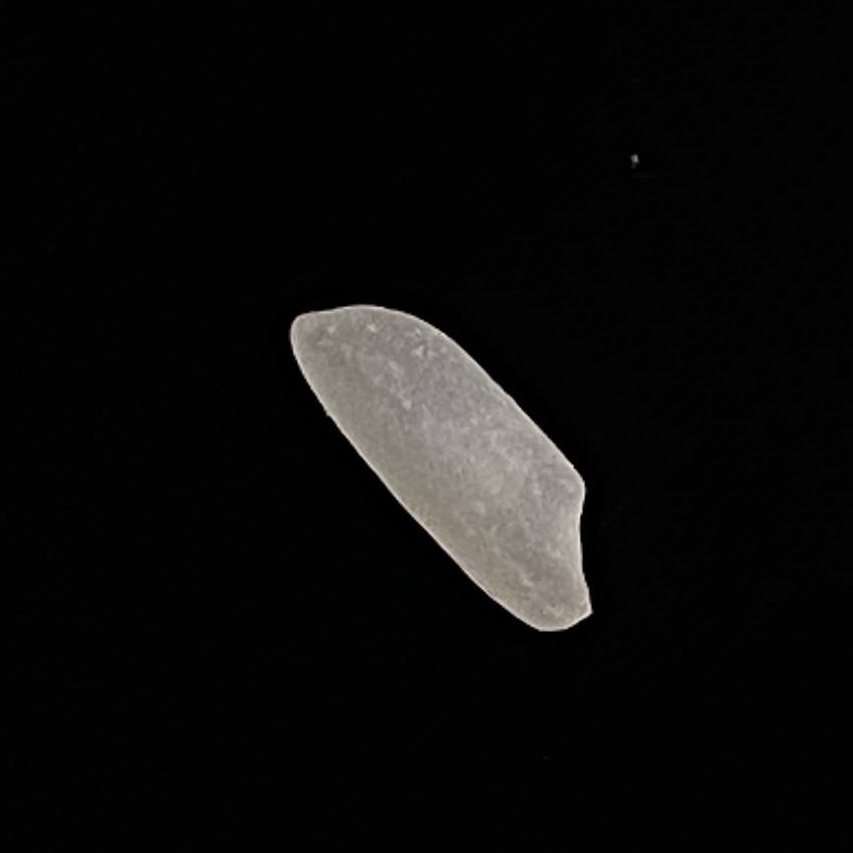
Rice variety: Katari_Polao